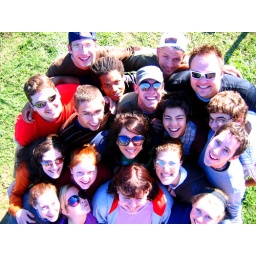
Me standing on a picnic table hanging the camera over with a tripod